Upsherin

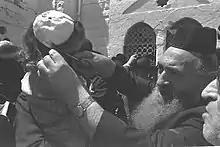
A rabbi performs the traditional first haircut on a three-year-old boy in Meron on Lag BaOmer 1970.

Cutting hair is not allowed during the time of the Counting of the Omer but is permitted on Lag BaOmer. This is why boys who turned three between Passover and Lag BaOmer celebrate upsherin on this date. It is customary that at the Lag BaOmer celebrations by the tomb of Rabbi Shimon bar Yochai in Meron, Israel, boys are given their first haircuts while their parents distribute wine and sweets. Similar upsherin celebrations are held in Jerusalem at the grave of Simeon the Just for Jerusalemites who cannot travel to Meron.